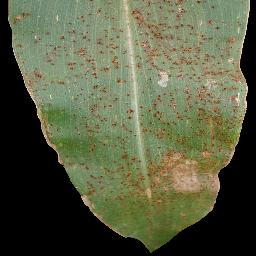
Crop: corn
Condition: (maize)_common_rust